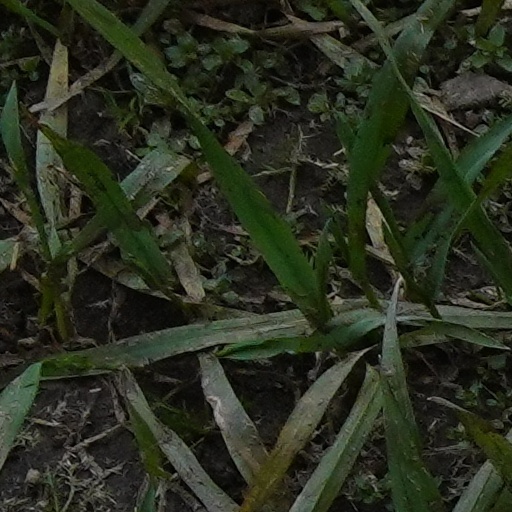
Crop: wheat